John H. Vincent

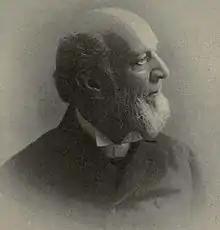

John Heyl Vincent (February 23, 1832 – May 9, 1920) was an American bishop of the Methodist Episcopal Church.